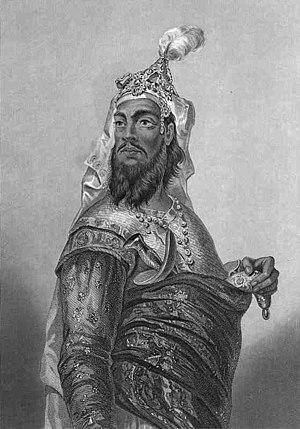
Kunwar Singh est un seigneur indien du Bihar qui a combattu les Britanniques pendant la rébellion indienne de 1857.